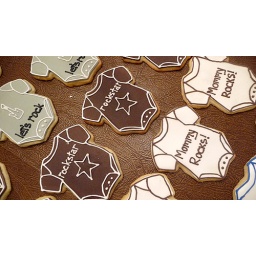
Mom plays guitar in a rock band